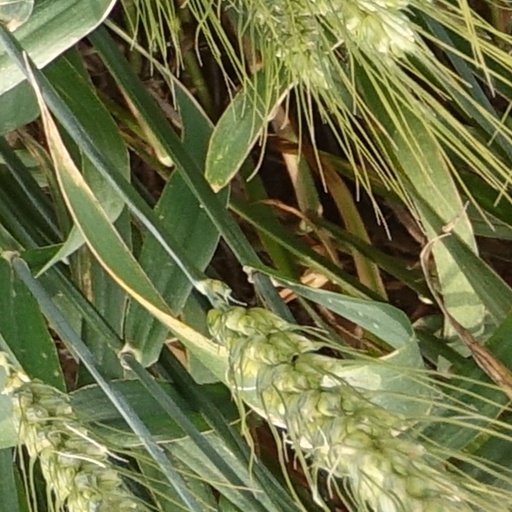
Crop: wheat